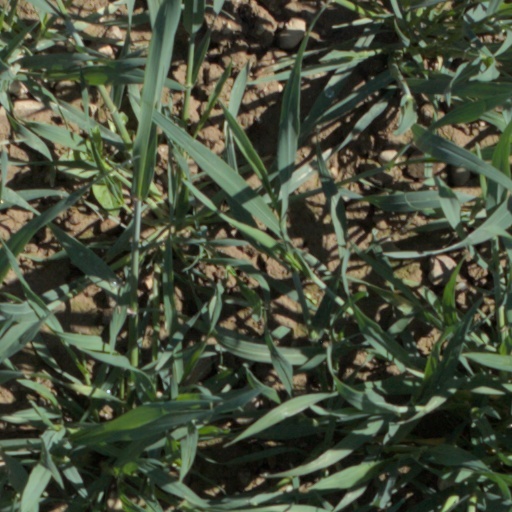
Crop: wheat